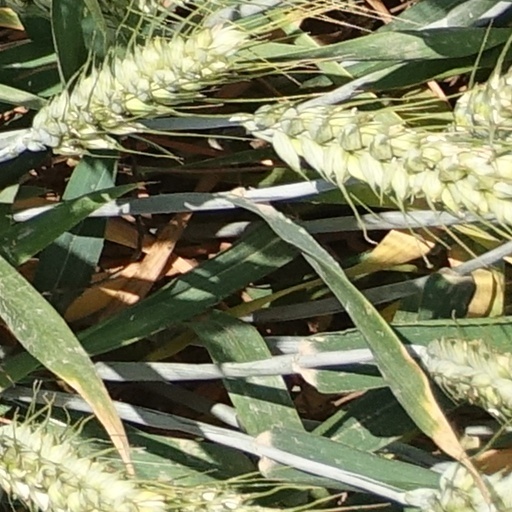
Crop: wheat